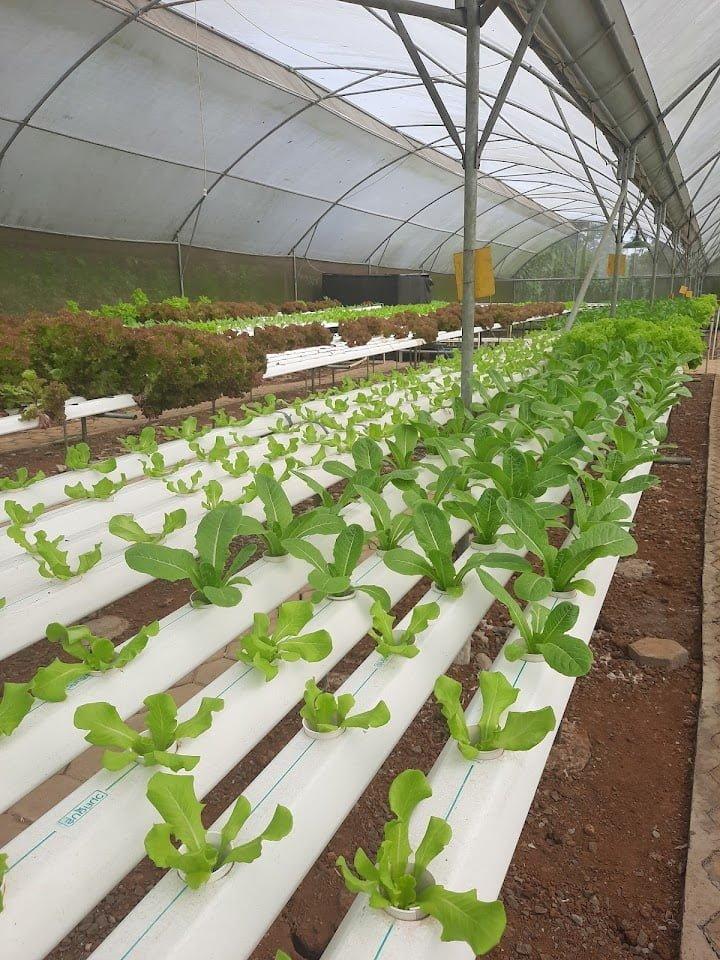
Mboga za majani zikiwa zinakuwa kutoka kwenye matundu madogo ya mabomba marefu ya rangi nyeupe, ambapo mizizi hudumbukizwa ndani ya mabomba hayo yaliyo na maji yenye dawa pamoja na virutubisho muhimu ambavyo husaidia mboga kukua kwa haraka.